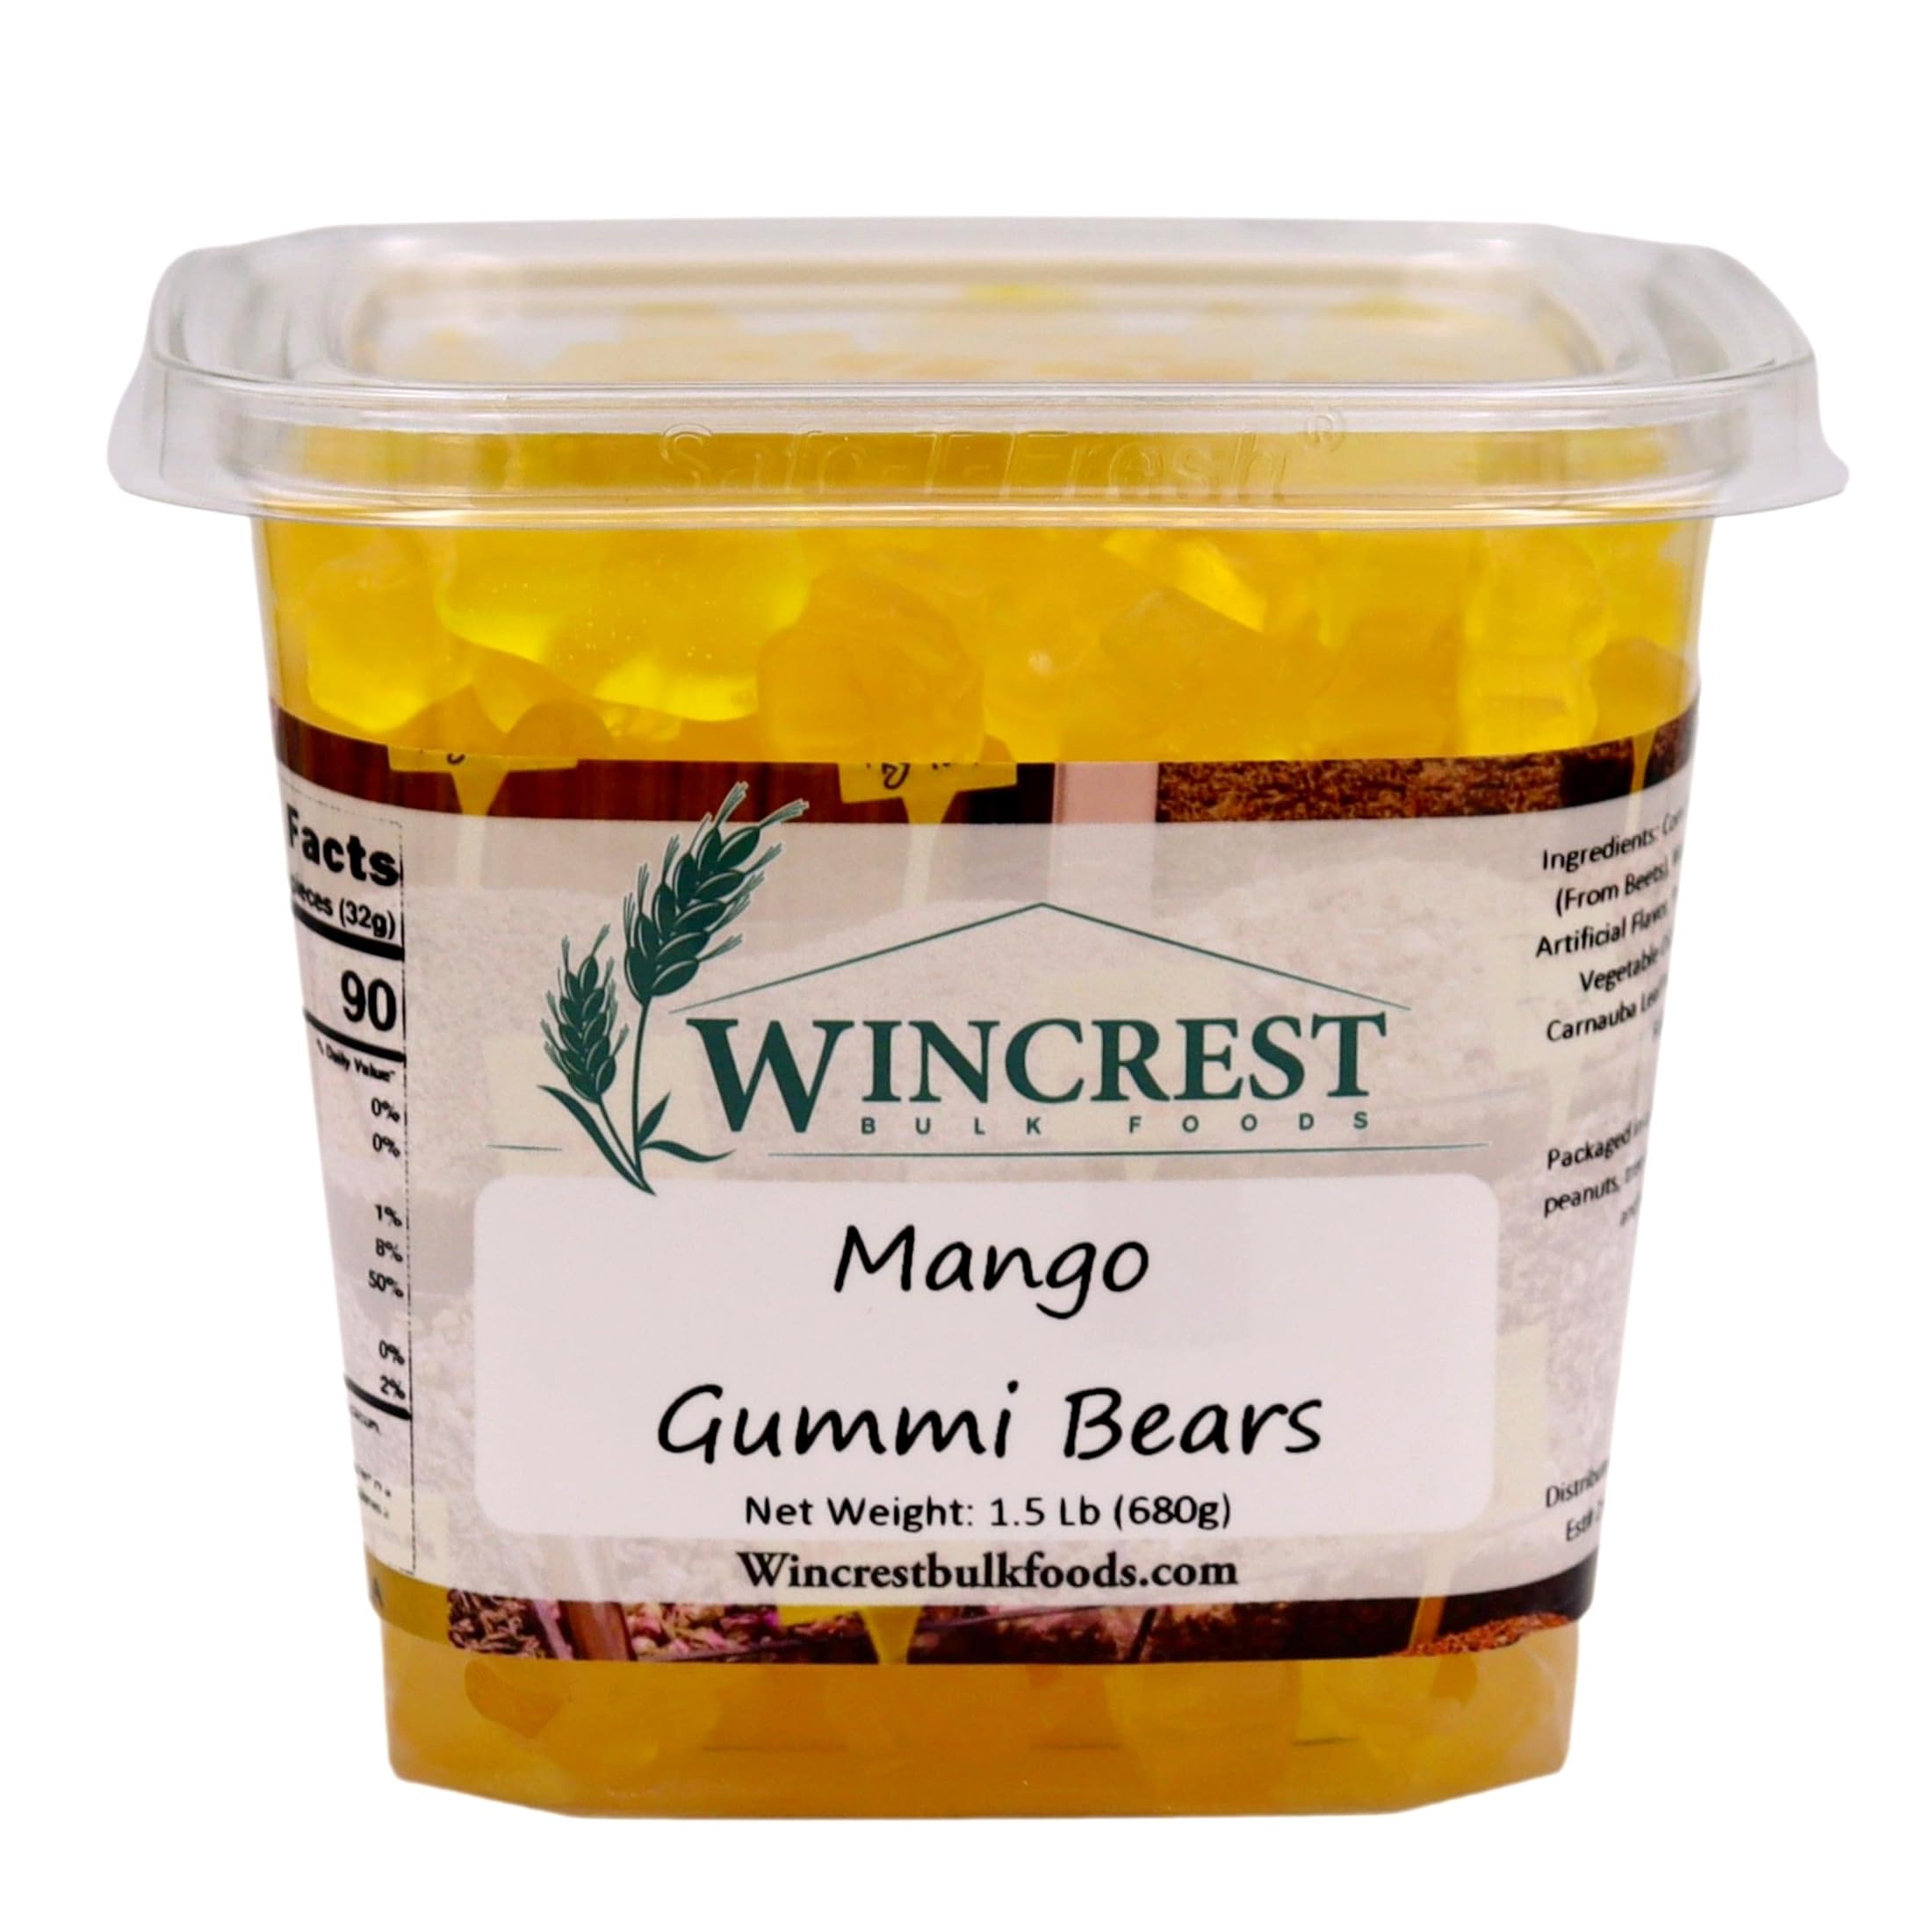
Item Name: WinCrest Assorted Flavor Gummi Bears - 1.5 Lb Tub (Mighty Mango)
Bullet Point 1: These colorful bears feature 12 fruity flavors
Bullet Point 2: Flavors: Orange, pineapple, apple, watermelon, lemon, cherry, banana, lime, strawberry, raspberry, grapefruit and grape.
Bullet Point 3: Approximately 3/4" Tall
Bullet Point 4: 130 pieces per pound
Bullet Point 5: 1.5 Lb Tub - Distributed by WinCrest Bulk Foods, Inc
Product Description: These colorful bears feature 12 fruity flavors including orange, pineapple, apple, watermelon, lemon, cherry, banana, lime, strawberry, raspberry, grapefruit and grape. Eat these bears individually or pair them up for fun flavor combinations like strawberry banana and raspberry lemonade. Flavors - Lemon, Wild Cherry, Orange, Pineapple, Strawberry, Apple, Mango, Lime, Watermelon, Red Raspberry, Pink Grapefruit, Grape. 130 count per lb.
Value: 24.0
Unit: Ounce

Price: 13.99